List of Ennio Morricone concerts

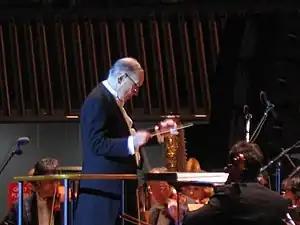
Ennio Morricone at the United Nations Headquarters on 2 February 2007

This is a list of live performances by film score composer, orchestrator, conductor and former trumpet player Ennio Morricone. He composed and arranged scores for more than 500 film and television productions.